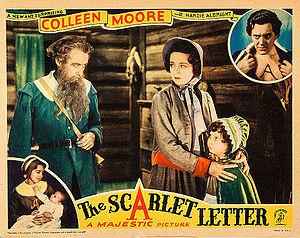
Hardie Albright, né le 16 décembre 1903 à Charleroi en Pennsylvanie et mort le 7 décembre 1975 à Mission Viejo en Californie, est un acteur américain.